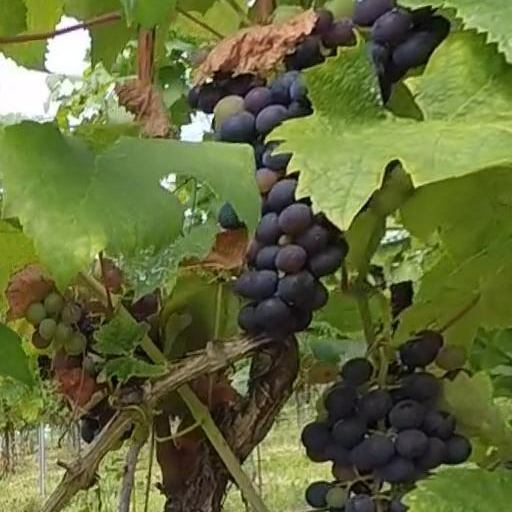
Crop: grape